Railways in Ely

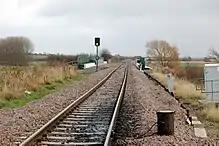
Hawk Bridge was rebuilt in 2007 wide enough to accommodate double track

Ely Dock Junction is just under a mile south of Ely station on the London-King's Lynn main line. From the junction, the non-electrified single-track Ely to Ipswich line diverges to the southeast. The line serves Newmarket, Bury St Edmunds and Ipswich where it connects with the ex-GER main line from London Liverpool Street station to Norwich.